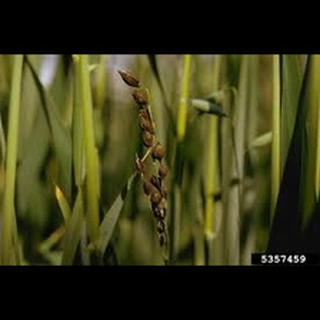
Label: wheat_smut